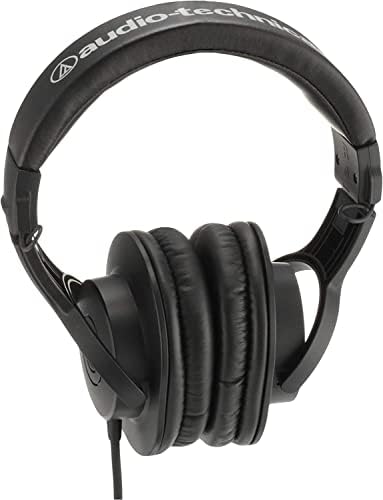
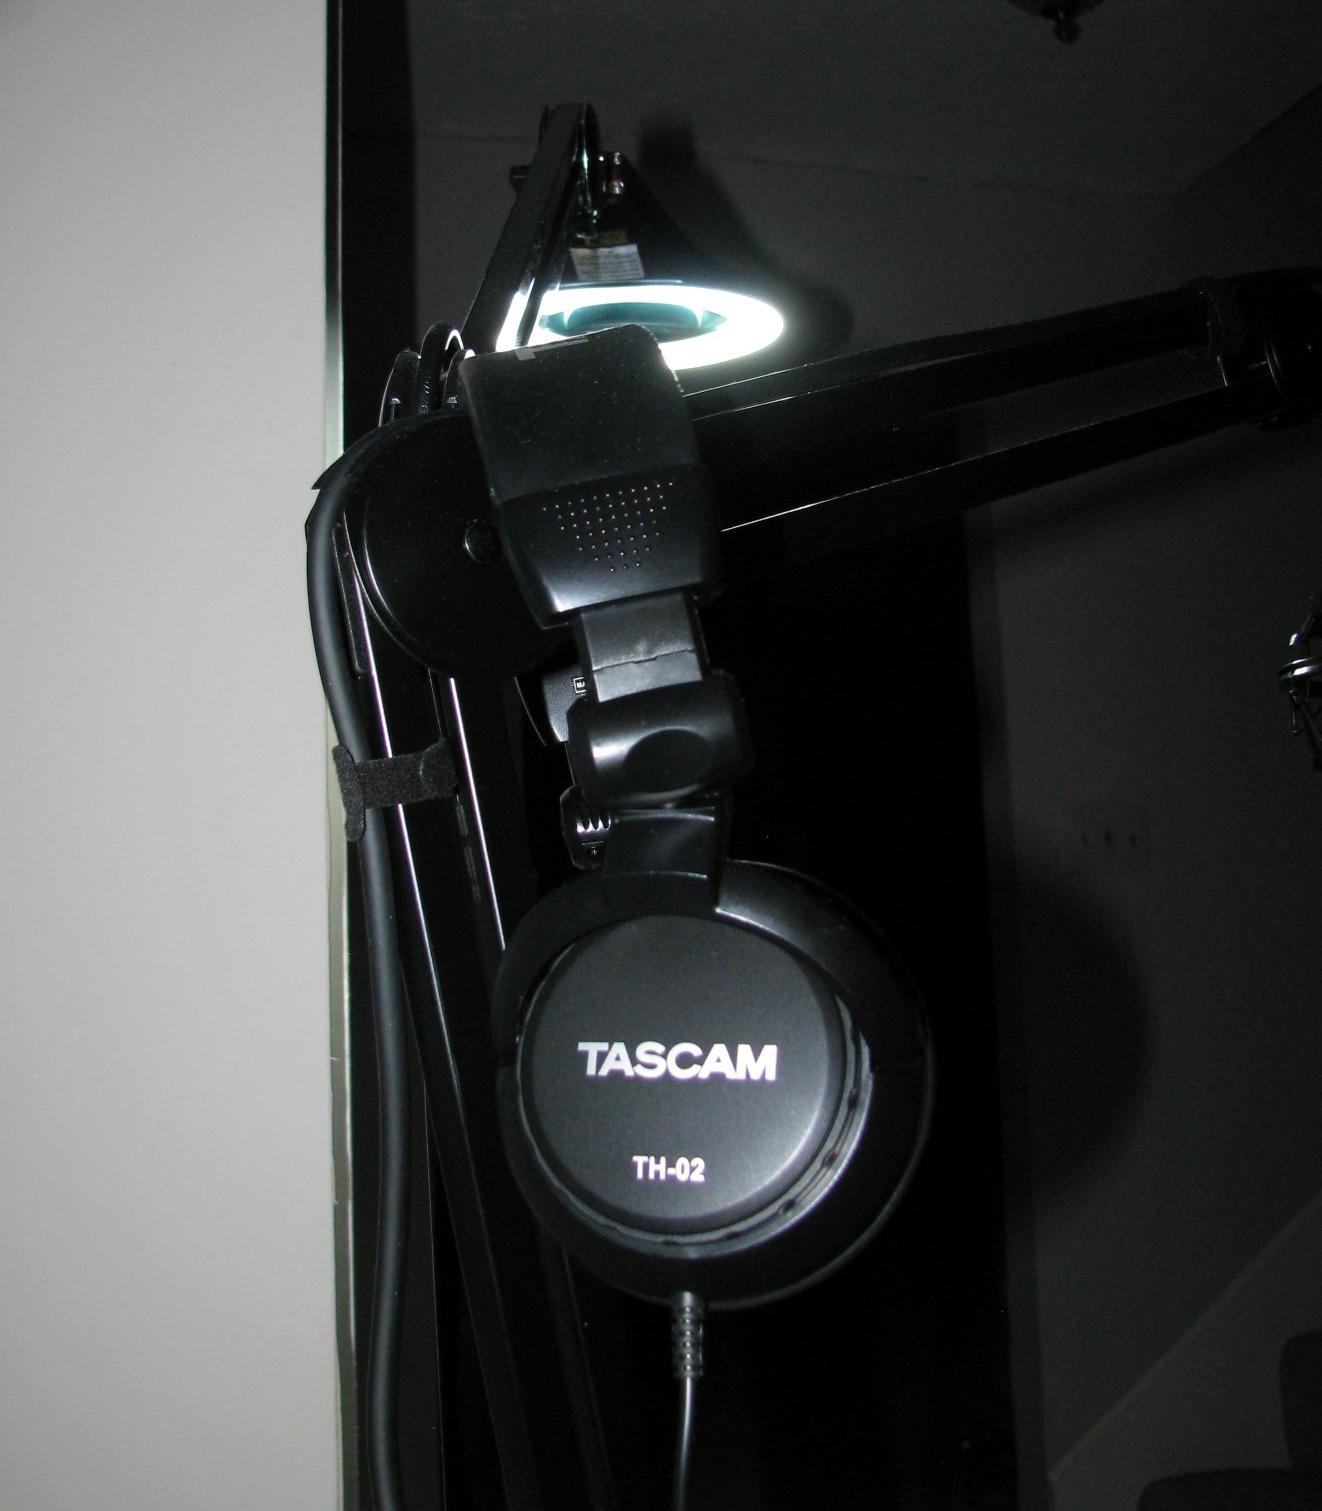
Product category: headphones
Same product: no